Camillo Benso, Count of Cavour

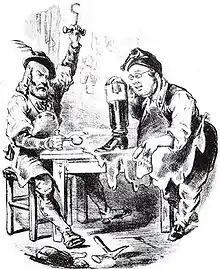
Giuseppe Garibaldi and Cavour making Italy in a satirical cartoon of 1861; the boot is a well-known reference to the shape of the Italian Peninsula

Both France and Piedmont began to prepare for war, but diplomatic support diminished rapidly. Napoleon III quickly soured on the plot, and Britain, Prussia, and Russia proposed an international congress, with one likely goal the disarmament of Piedmont. Piedmont was saved by Austria's sending an ultimatum on 23 April, demanding that Piedmont disarm itself, thus casting Austria as an aggressor. France mobilised and slowly began to enter Italy, but Piedmont needed to defend itself for a short period. Fortunately, rainstorms and Austrian indecision under Ferenc Gyulay gave time for France to arrive in force.